History of slavery in Maryland

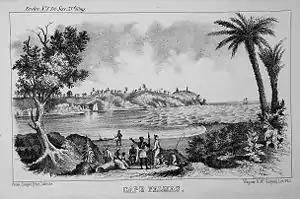
Cape Palmas, founded by the Maryland State Colonization Society, in an etching dated c1853

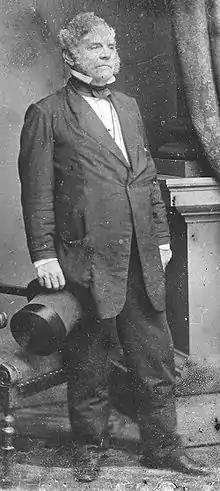
Governor Hicks, although a slaveholder, played an important role in preventing Maryland from seceding in 1861.

Concerned about the tensions of discrimination against free blacks (often free people of color with mixed ancestry) and the threat they posed to slave societies, planters and others organized the Maryland State Colonization Society in 1817 as an auxiliary branch of the American Colonization Society, founded in Washington, D.C., in 1816. The MSCS had strong Christian support and was the primary organization proposing "return" of all free African Americans to a colony to be established in Africa. But, by this time, most slaves and free blacks had been born in the United States, and wanted to gain their rights in the country they felt was theirs.